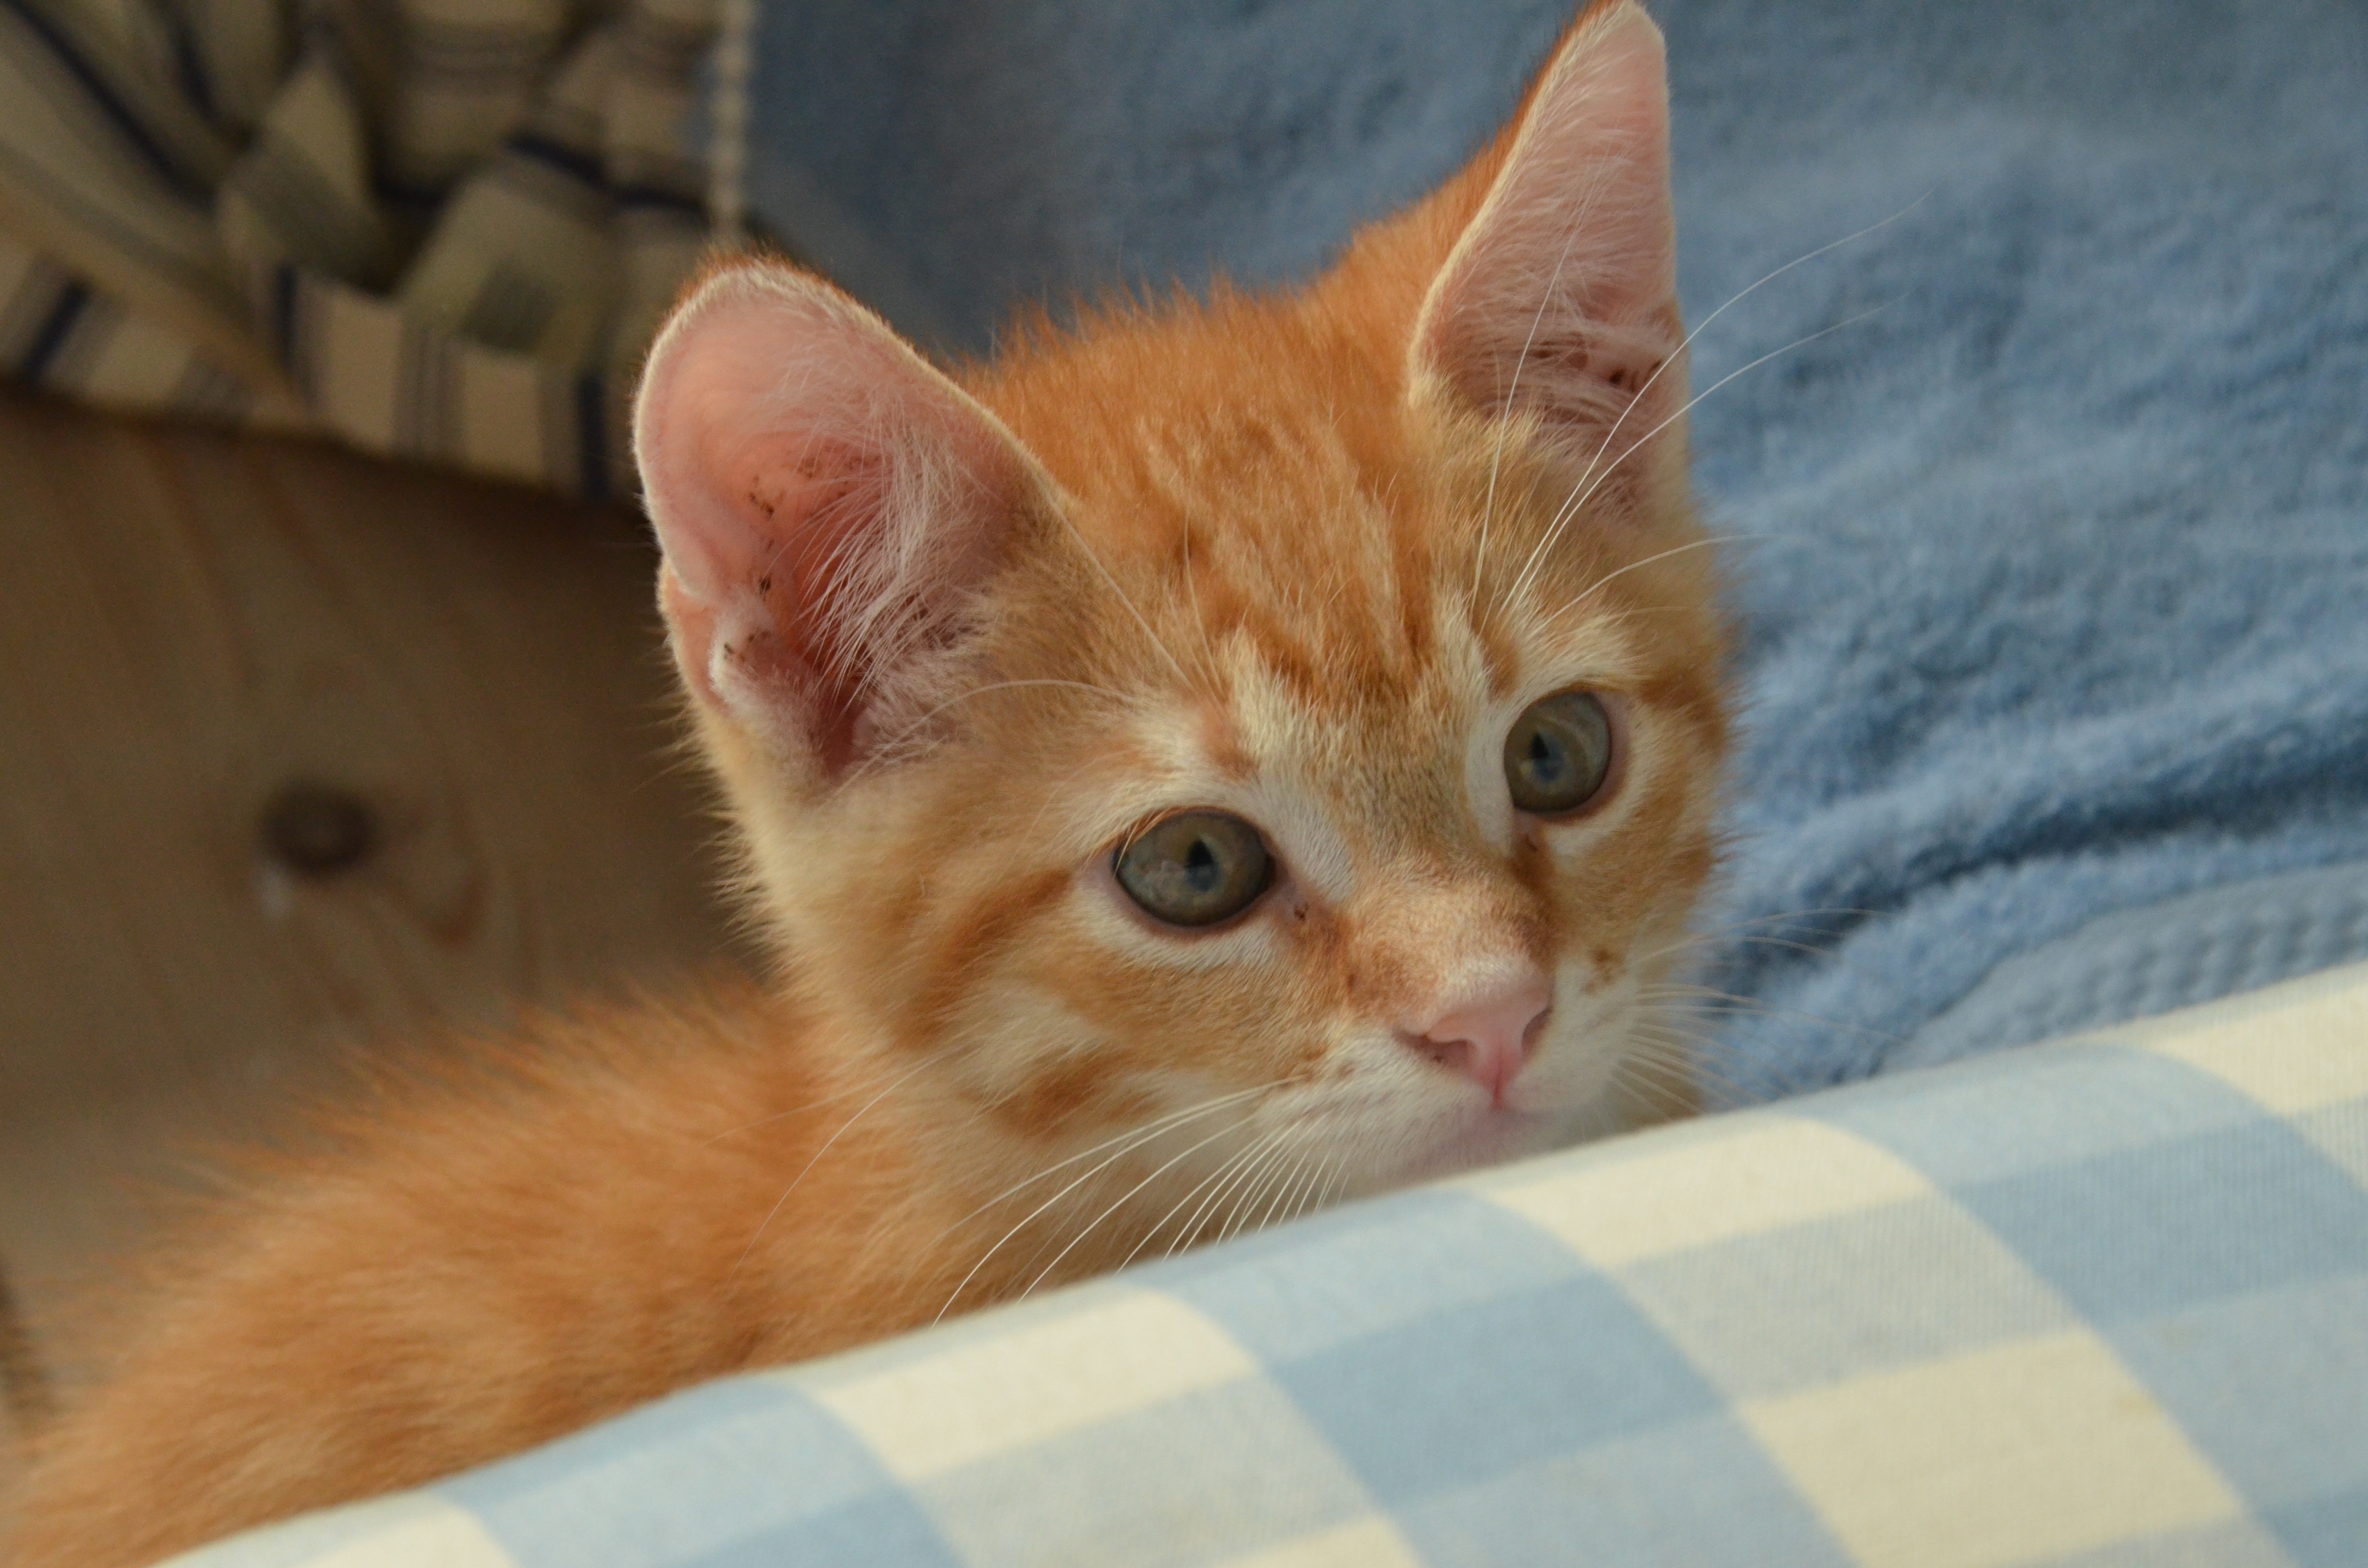
pet, young, red, kitten, cat, mammal, care, whiskers, vertebrate, attention, small to medium sized cats, cat like mammal, domestic short haired cat